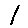
Label: 1